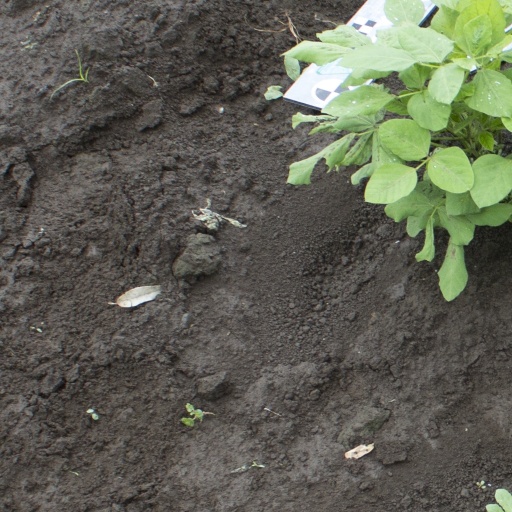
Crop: soybean